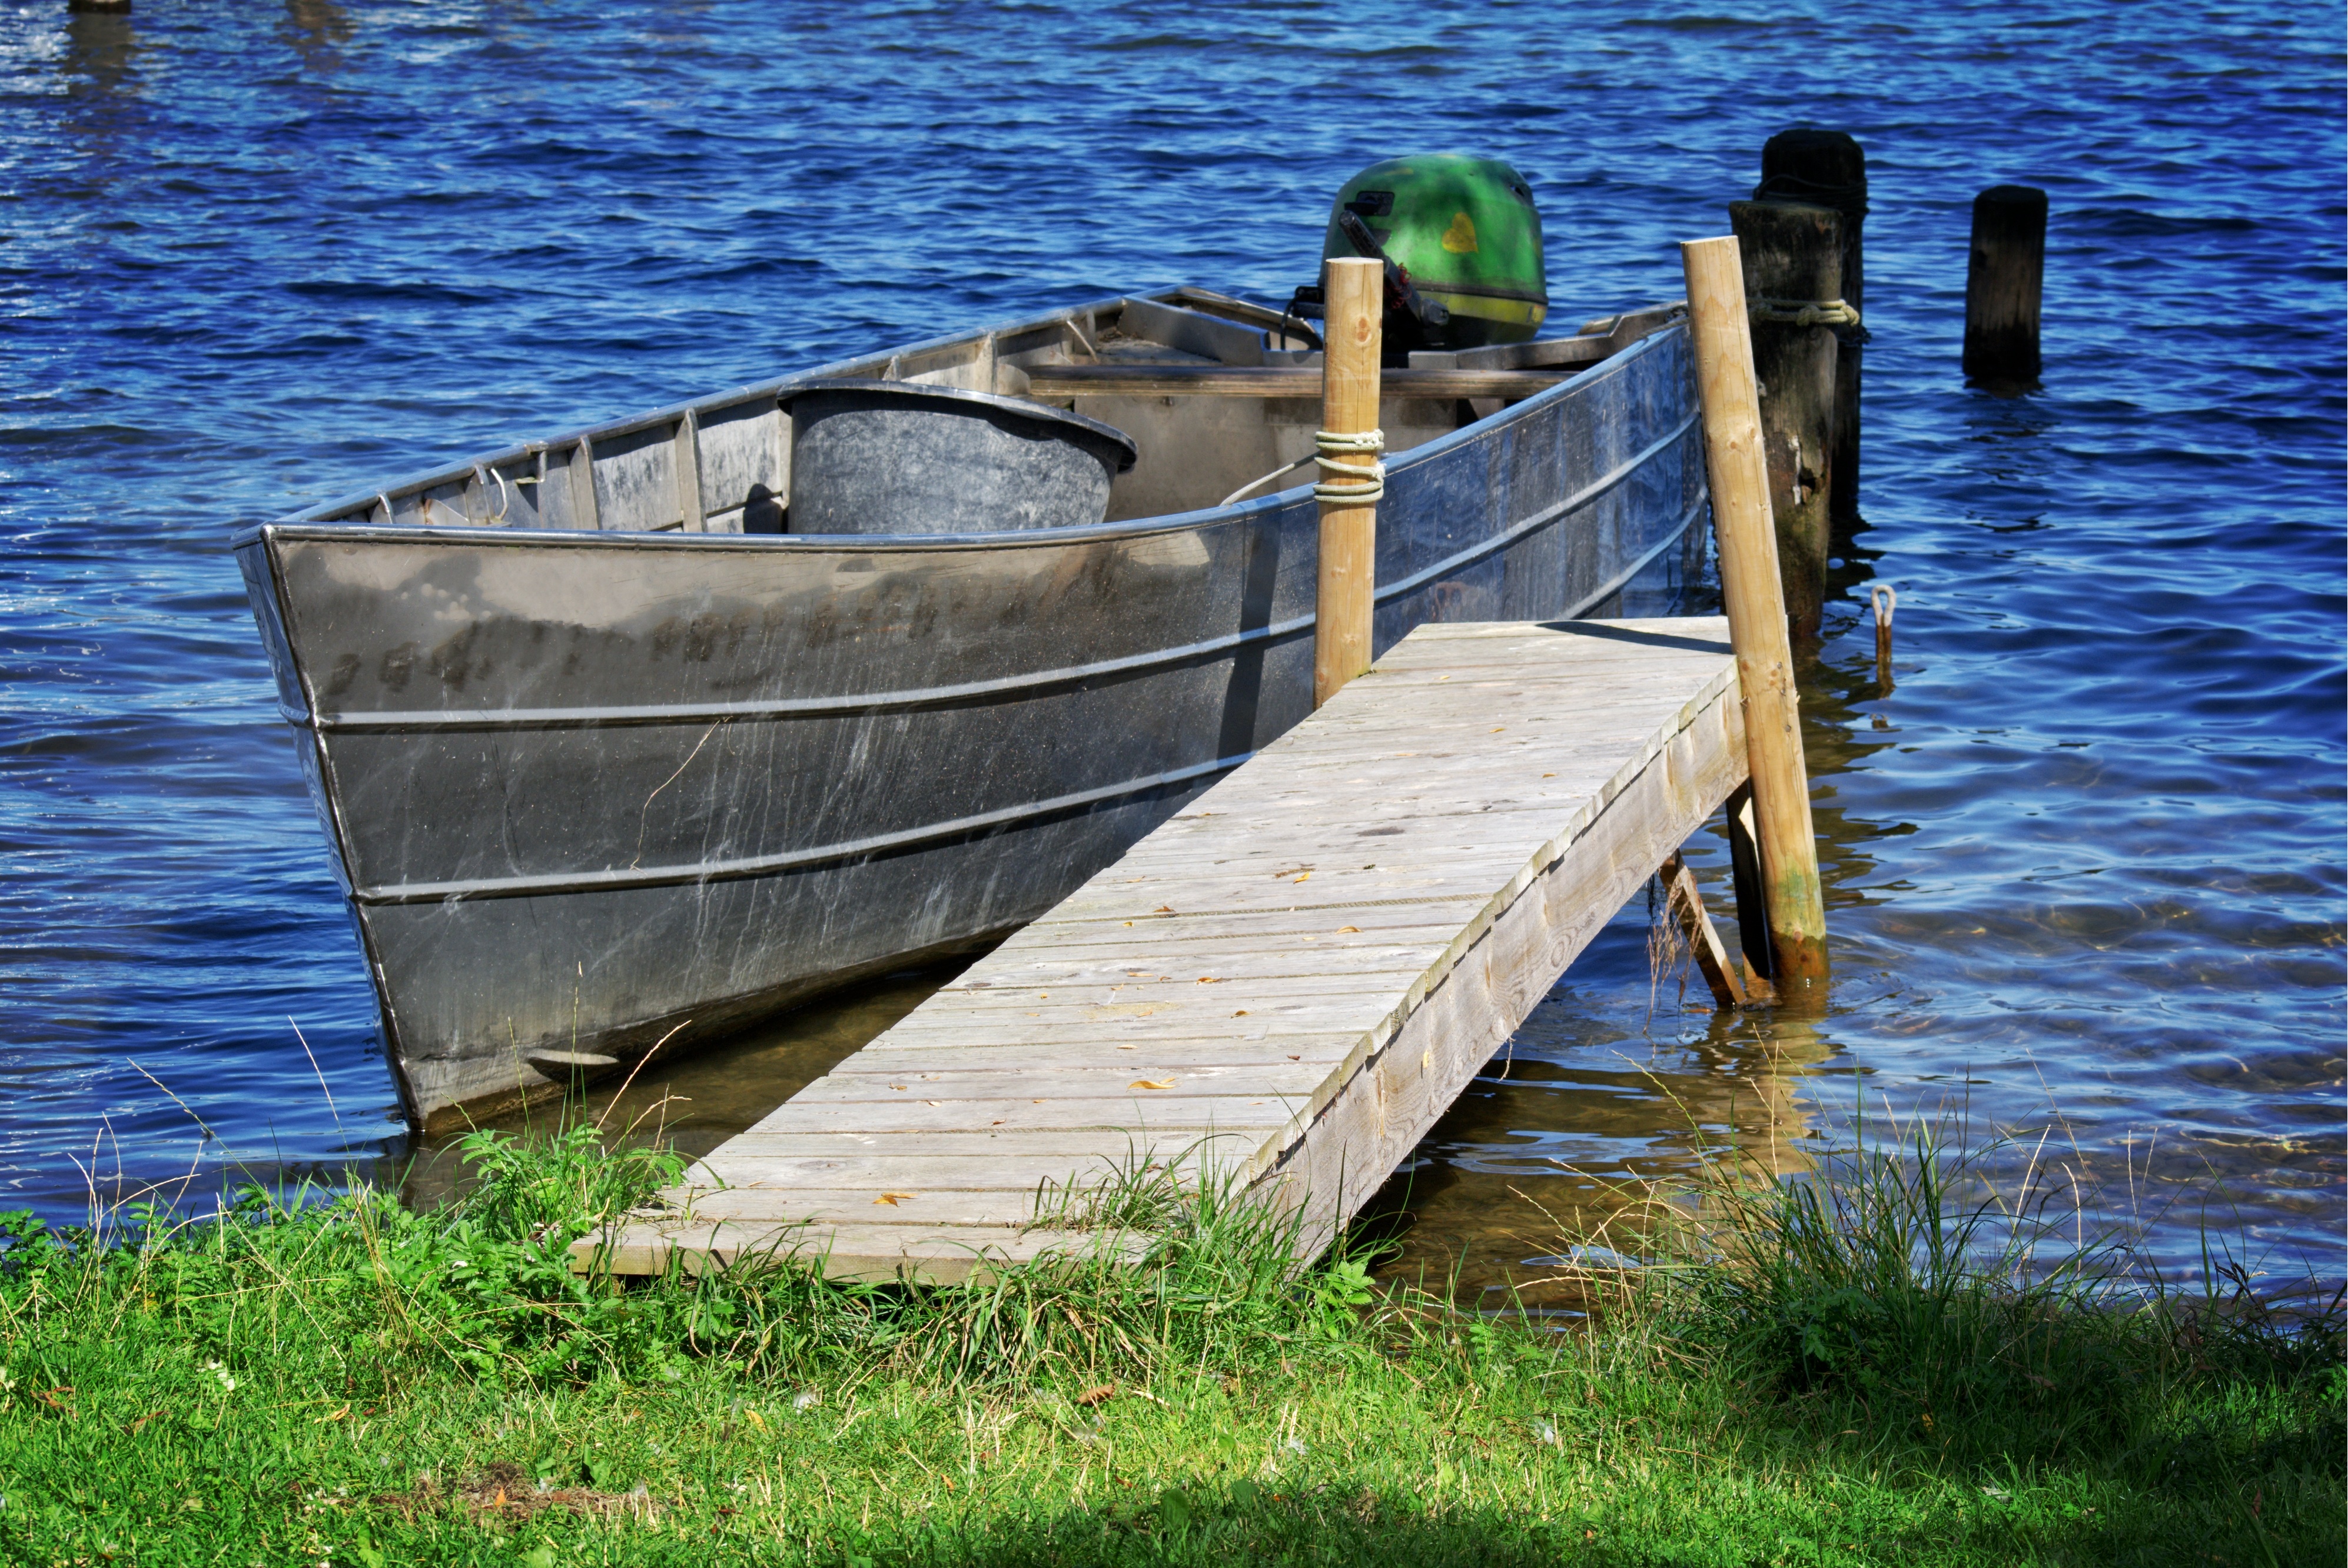
sea, coast, water, dock, boardwalk, boat, shore, lake, canoe, boot, vehicle, rest, jetty, waterway, boating, anchorage, watercraft, individually, watercraft rowing